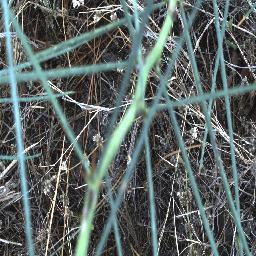
Label: parkinsonia